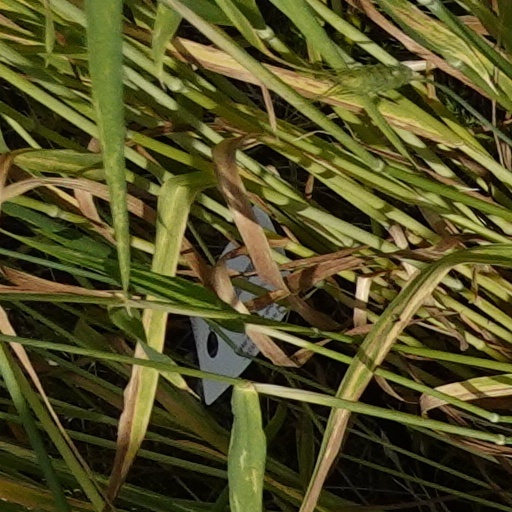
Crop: wheat